Waterford Treasures

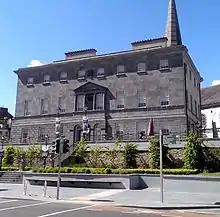
Bishop's Palace Museum, Waterford

The Bishop's Palace is a 250-year-old Georgian structure and contains artifacts dating from 17th century Waterford to the present day. The Anglo-German architect Richard Cassels initially designed the Bishop's Palace, which was constructed in 1741. However, construction was completed by the architect John Roberts. The museum was originally the residence of the Church of Ireland Bishop of Waterford.